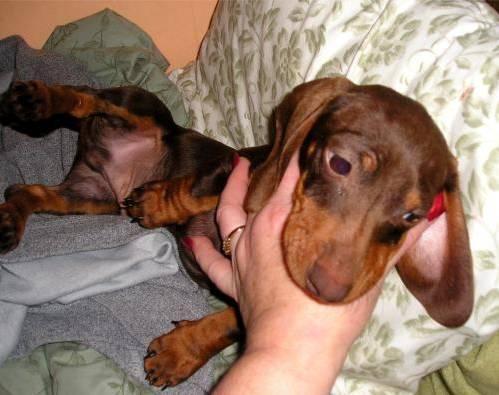
dog